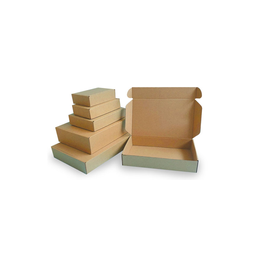
Label: cardboard